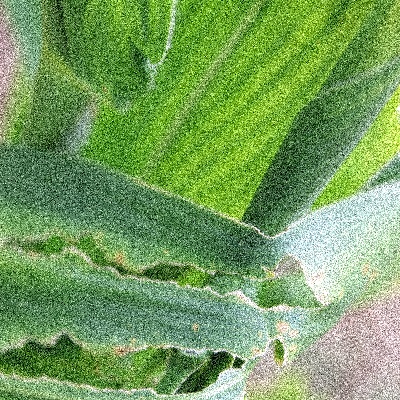
Label: Corn_(Maize)___Leaf_Spot